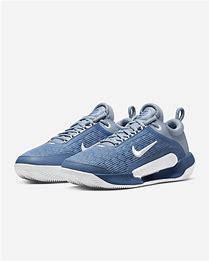
Brand: Nike
Model: Court Zoom NXT